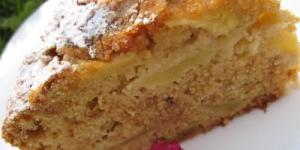
esponjosa torta de manzana